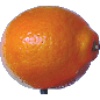
Label: Tangelo 1